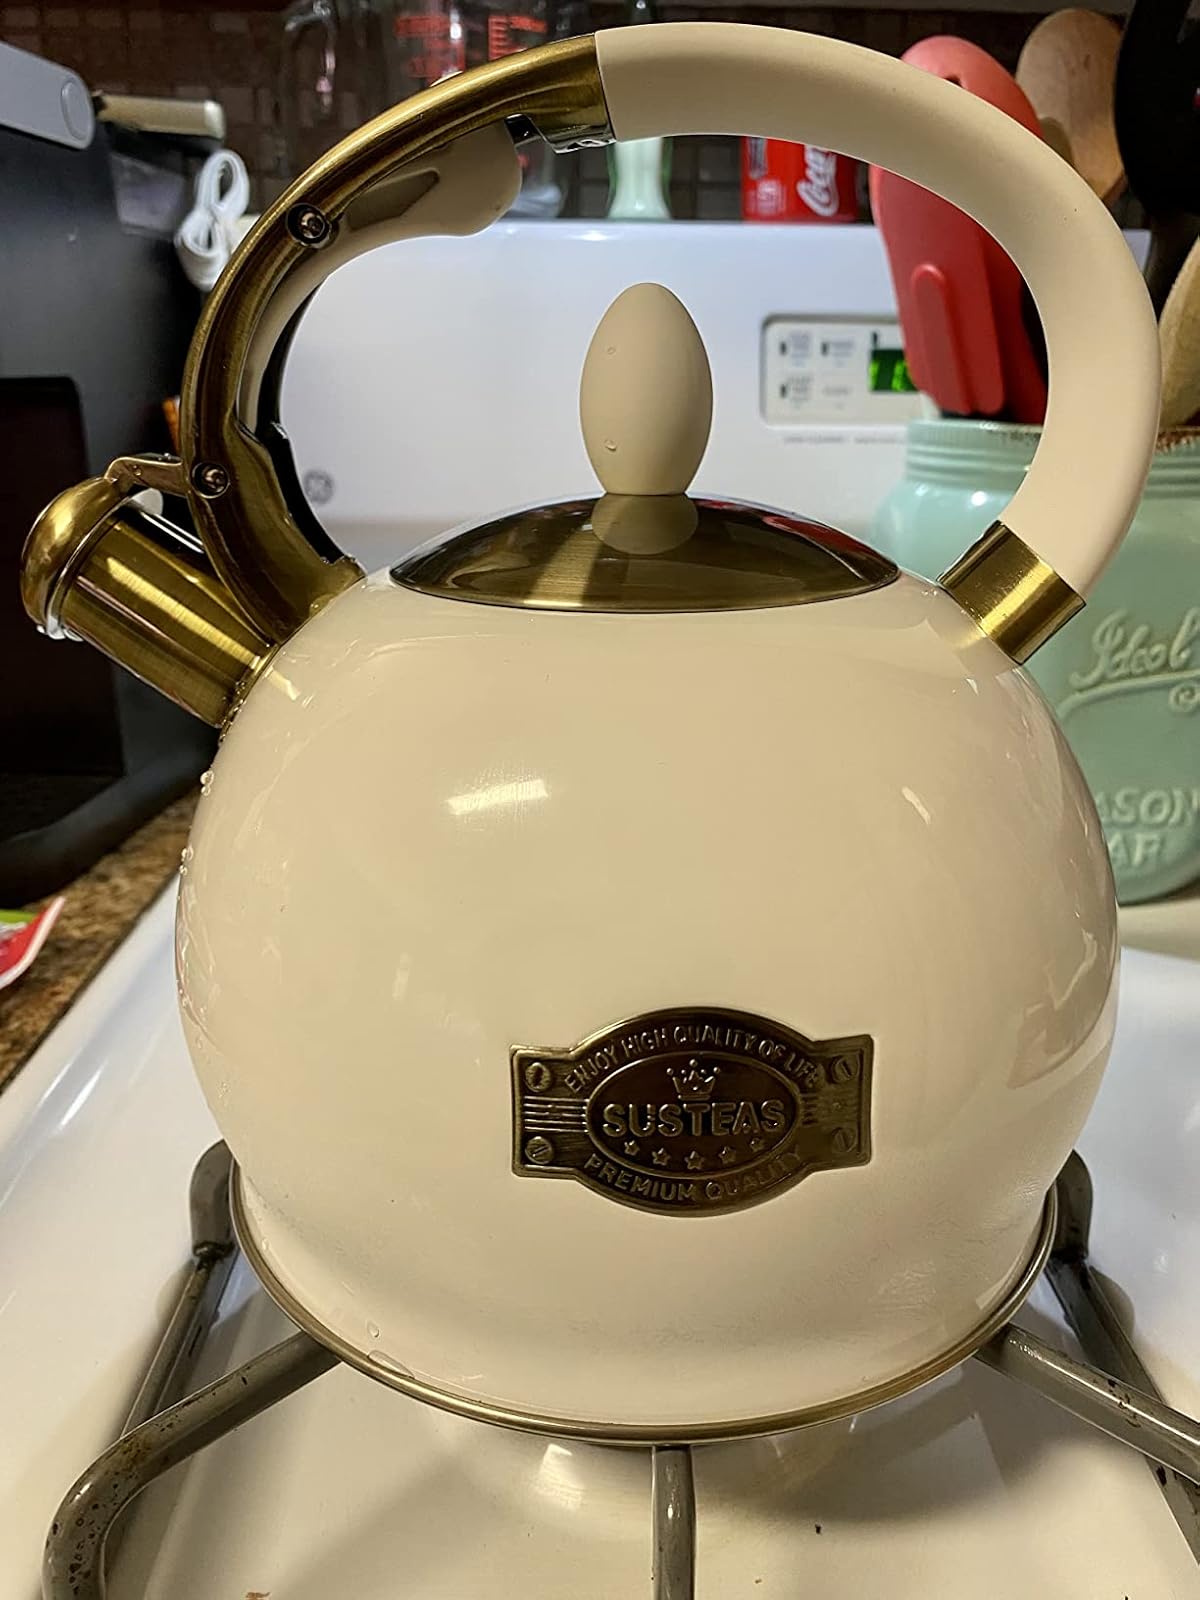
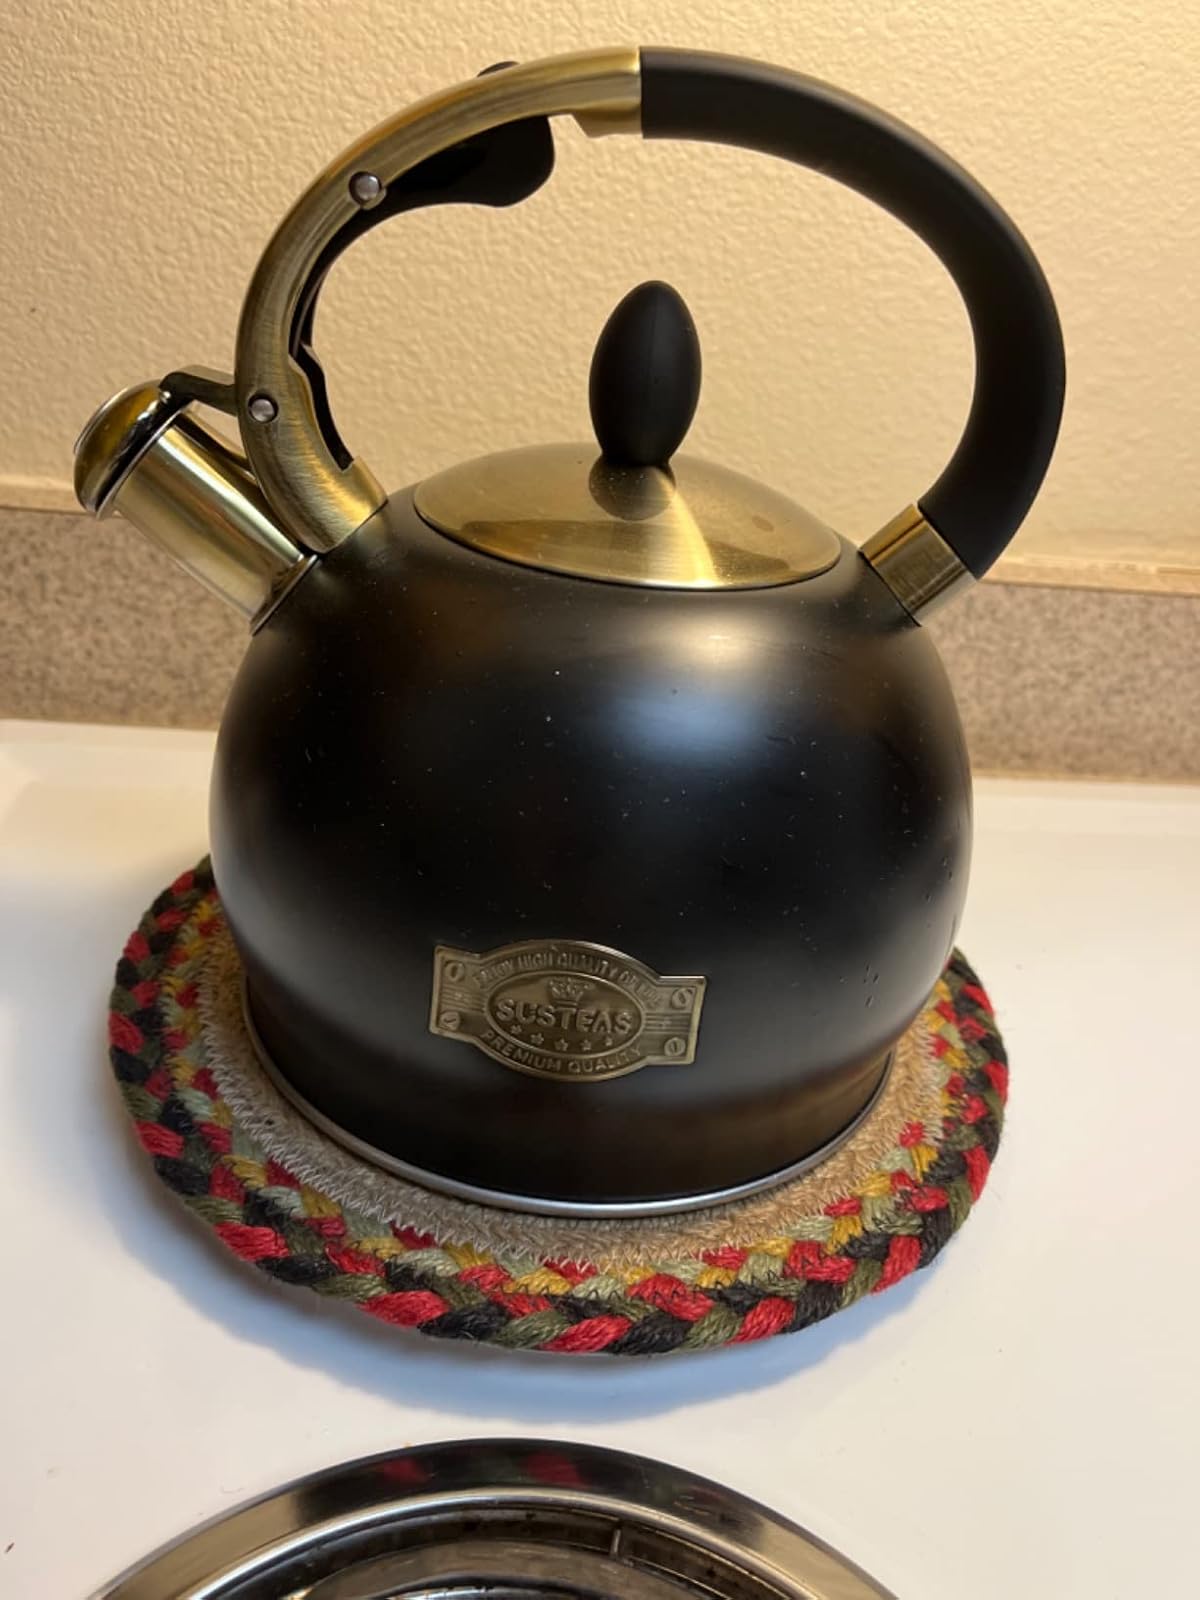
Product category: items_kettle
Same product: no